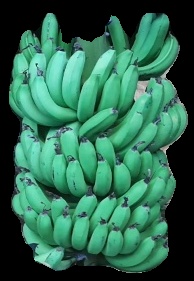
Variety: pachbale
Grade: grade1